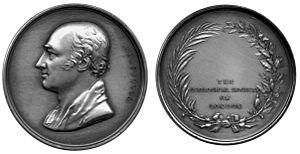
La médaille Wollaston est une récompense scientifique dans le domaine de la géologie. C'est la plus haute distinction décernée par la Geological Society of London.